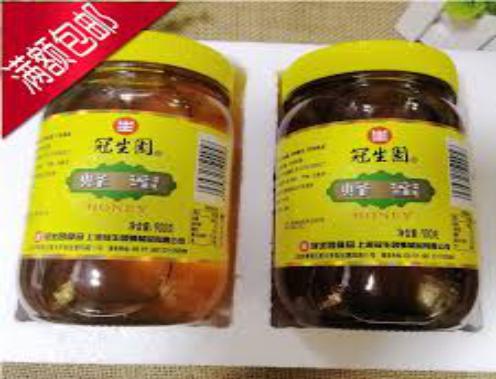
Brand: GuanShengYuan
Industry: Food